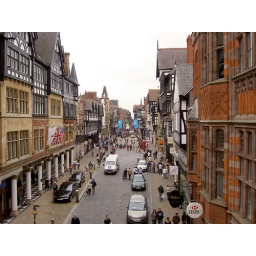
Chester from the clock in the town wall